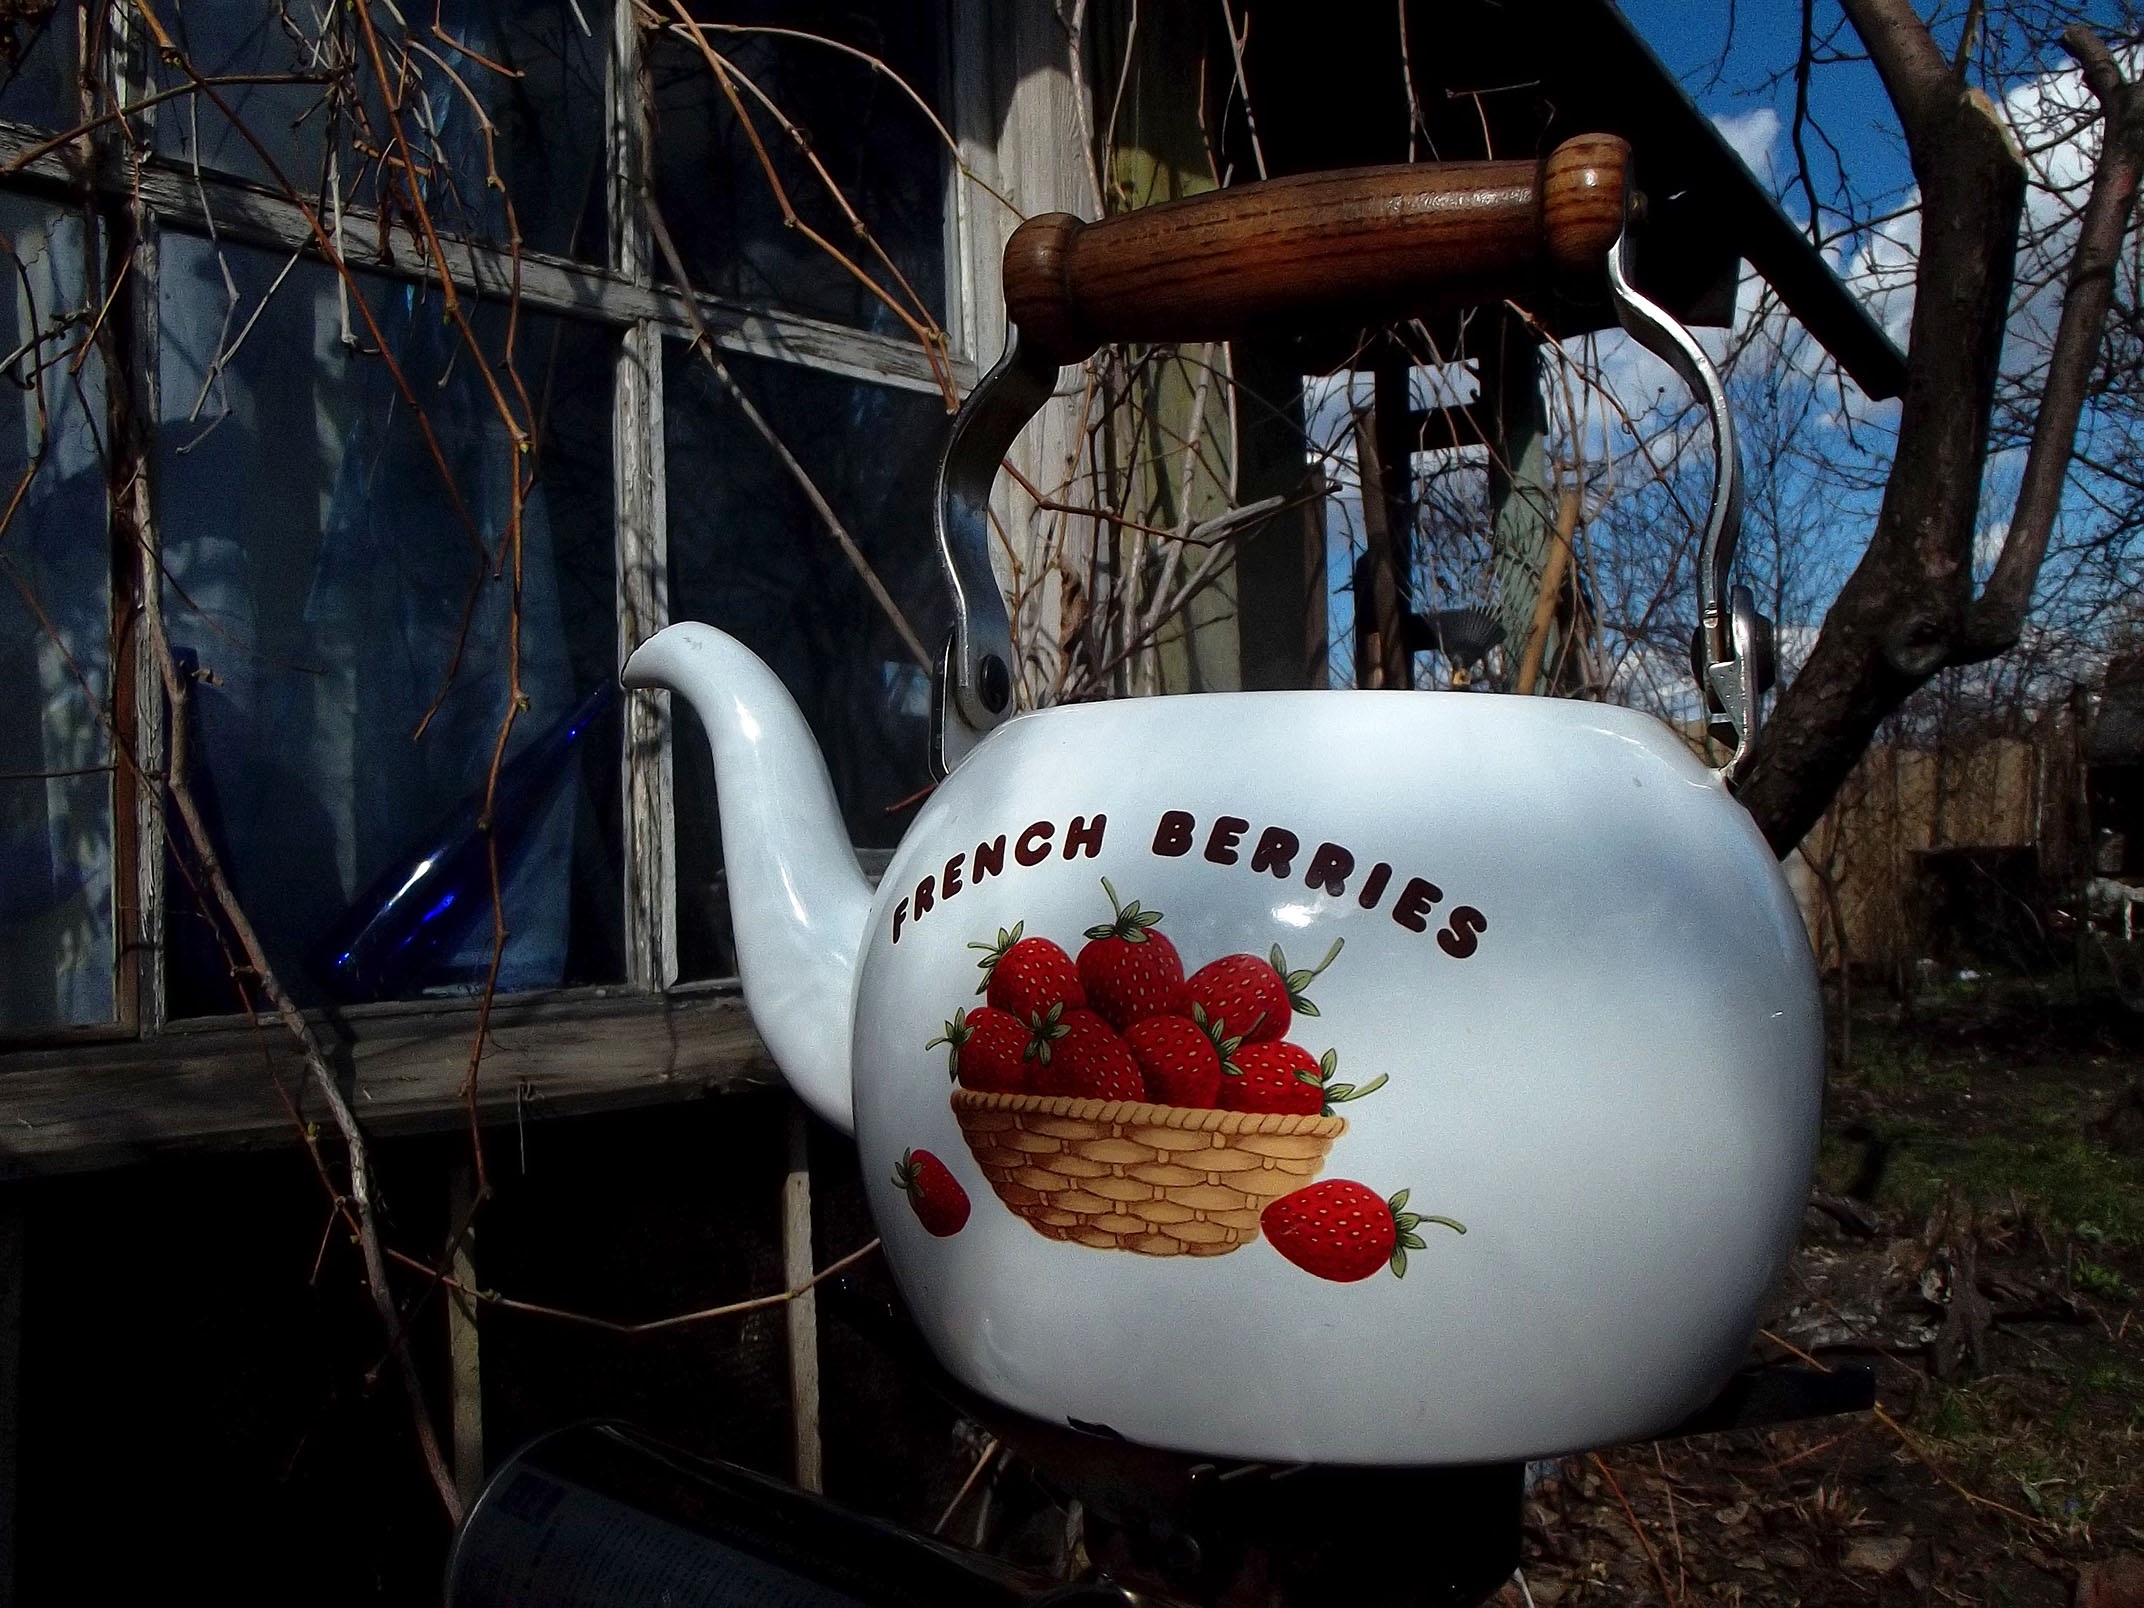
white, vehicle, garden, dacha, maker, tea party